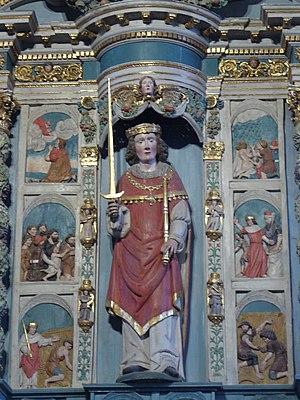
Guimiliau [gimiljo] est une commune du département du Finistère, dans la région Bretagne, en France.
Saint Miliau « de Cornouailles », Miliaw en langue Cornique, qu'on rencontre aussi sous de multiples formes comme Milliau, Meliau, Méliau, Milio, Meliaw, Miliav, est un ancien roi guerrier celte légendaire de Grande-Bretagne. On le retrouve cependant dans nombre de toponymes et de légendes corniques et bretonnes.